Al-Azhar Park

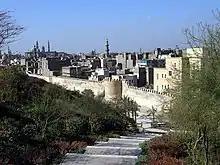
Ayyubid Wall in Al-Azhar Park Cairo

While the excavation was still ongoing, under the mounts of garbage a treasure was uncovered: a wall to a depth of 15 meters and a 1.5 kilometers section. The forgotten historic Ayyubid Wall and towers were revealed in their entire splendor. It quickly became evident that the new uncovered gem was inseparable from the park project. Buried during centuries, the stone wall presented different forms of deterioration such as flaking and disaggregation.